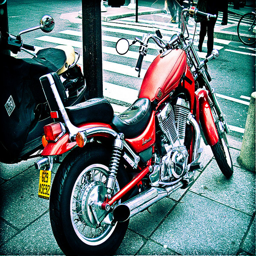
A motorcycle that is parked by the street.
A red motorcycle parked in the public street.
A motorcycle is parked on the sidewalk next to another.
A red and black motorcycle parked on a city sidewalk.
A parked motorcycle on the sidewalk near an intersection.